Haworthia magnifica

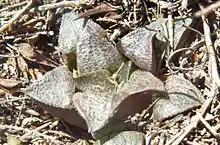
A plant of the type variety, showing the distinctive features of the species: dark colour, sharply pointed leaves, scabrid leaf surface, and faintly flecked striations.

This highly variable species is one of the ""retuse"" species of "Haworthia", meaning that it usually grows sunken beneath the ground with its flattened leaves only showing on the surface. Its rosette of succulent leaves are turned back ("retuse") so as to provide a flat and level face, on the surface of the ground. In this form, it is similar to other retuse haworthias (e.g. "Haworthia pygmaea", "Haworthia bayeri", "Haworthia springbokvlakensis", "Haworthia mirabilis", "Haworthia emelyae" and "Haworthia retusa").